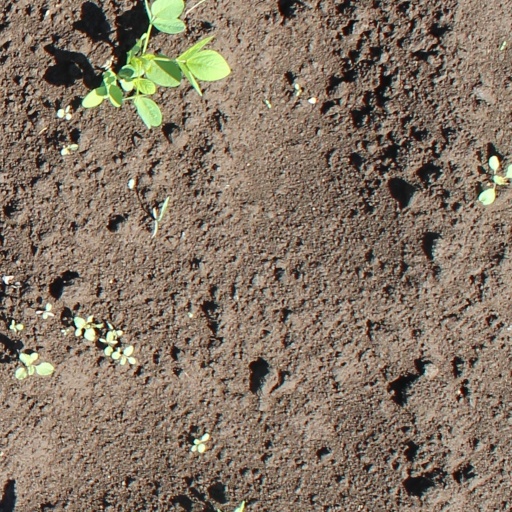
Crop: soybean